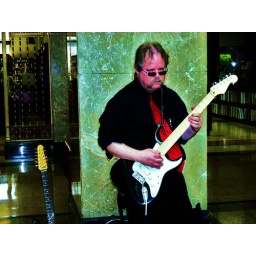
Arrangement in red and black